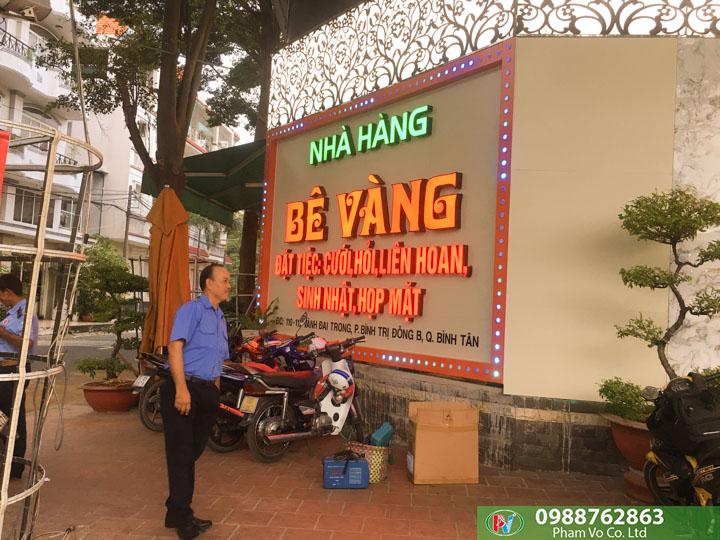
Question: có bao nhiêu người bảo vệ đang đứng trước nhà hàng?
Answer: có hai người bảo vệ đang đứng trước nhà hàng